Milengrad

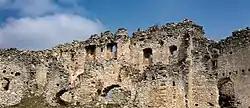
Ruins of Milengrad

Milengrad is a compound name – "Milen" being a proper noun and "grad" meaning castle or fortress in Croatian. Thus Milengrad is Milen's castle. In mediaeval documents it was called "Mel(l)en", "Milen" and "Miluan". Its Hungarian equivalents, "Milen vára" or "Mileni vár", derive from the Croatian form and have the same meaning.